Santi Denia

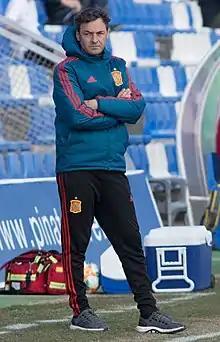
Santi as Spain U19 manager

Santiago Denia Sánchez (born 9 March 1974), commonly known as Santi, is a Spanish former professional footballer who played as a central defender, currently a manager.